John Glenn

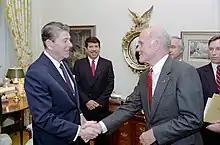
Glenn shaking hands with President Ronald Reagan in 1986

After Jimmy Carter became the presumptive Democratic nominee for president in the 1976 election, Glenn was reported to be in consideration to be Carter's running mate because he was a senator in a pivotal state and for his fame and straightforwardness. Some thought he was too much like Carter, partially because they both had military backgrounds, and he did not have enough experience to become president. Barbara Jordan was the first keynote speaker at the Democratic National Convention. Her speech electrified the crowd and was filled with applause and standing ovations. Glenn's keynote address immediately followed Jordan's, and he failed to impress the delegates. Walter Cronkite described it as "dull", and other delegates complained that he was hard to hear. Carter called Glenn to inform him the nomination was going to another candidate and later nominated the veteran politician Walter Mondale. It was also reported that Carter's wife thought Annie Glenn, who had a stutter, would hurt the campaign.